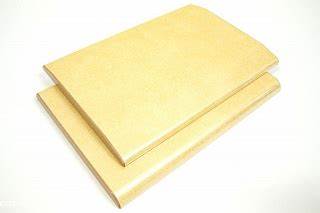
Waste category: paper